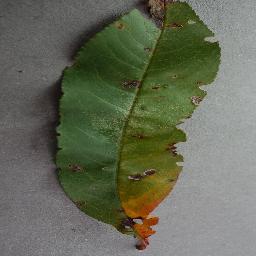
Label: Peach___Bacterial_spot